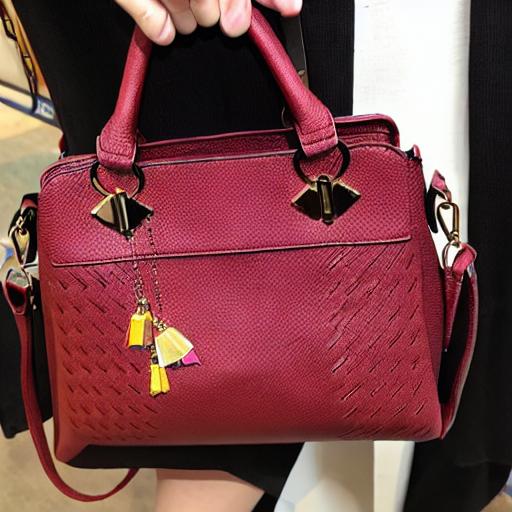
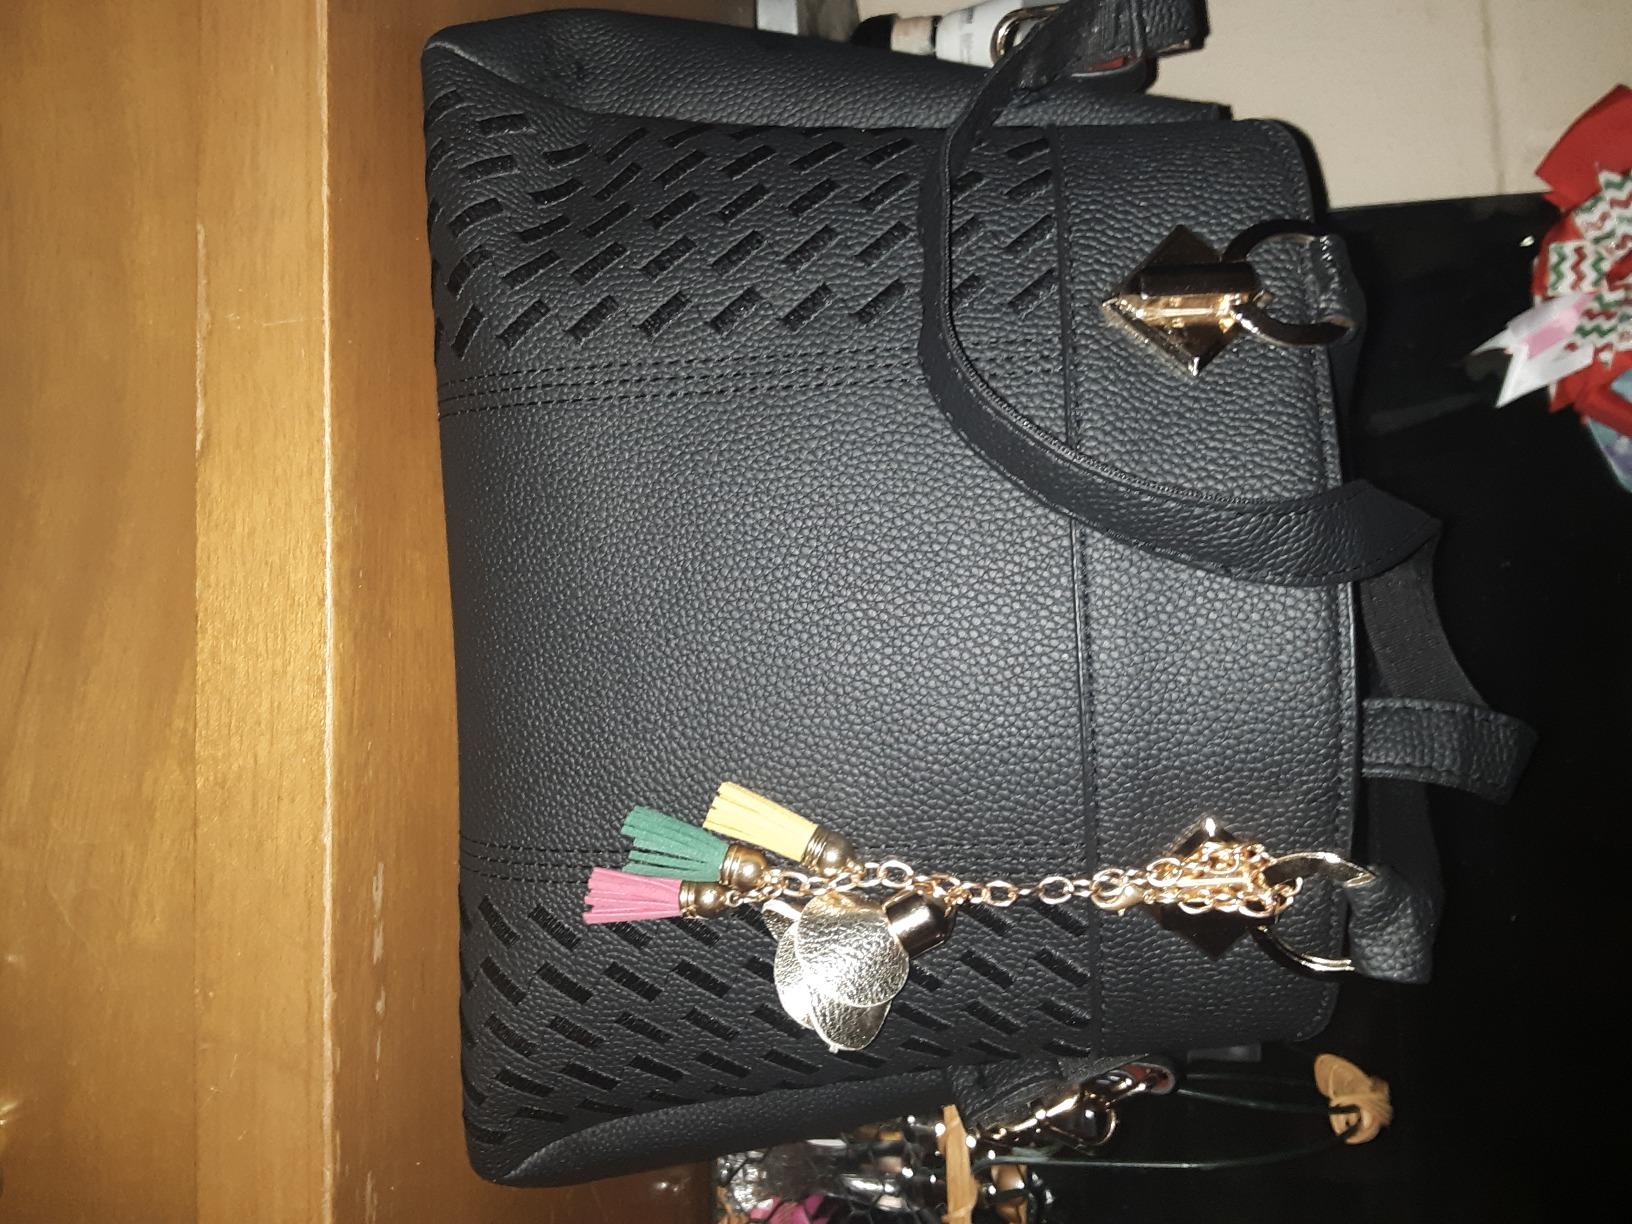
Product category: accessories_handbag
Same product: no